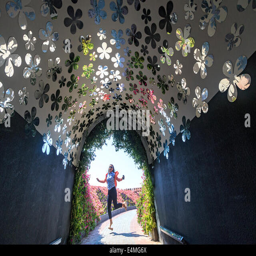
reflective tunnel reflect the real flowers outside as a visitor jumps for joy